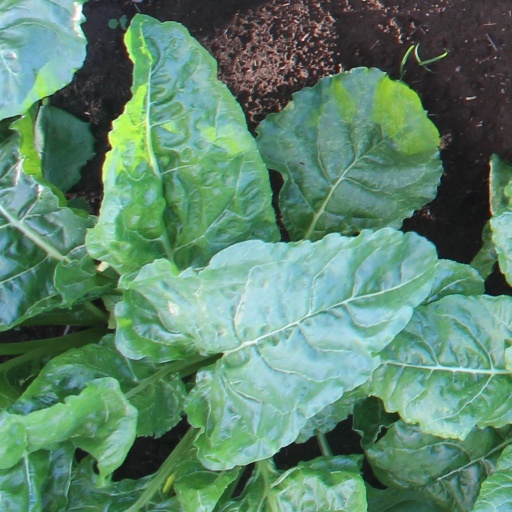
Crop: sugar beet